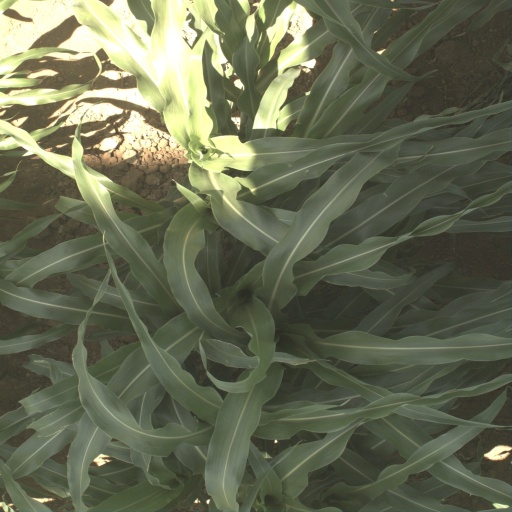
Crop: sorghum